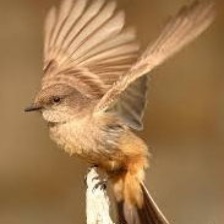
Species: SAYS PHOEBE
Scientific name: SAYORNIS SAYA